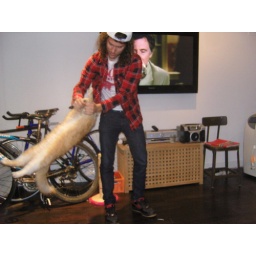
Pubes swings his cat around on pot